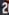
Number: 2